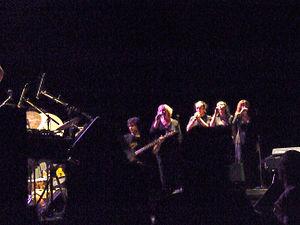
Magma est un groupe de rock progressif français, originaire de Paris. Il est formé en 1969 par le compositeur-batteur-chanteur Christian Vander et Laurent Thibault. Cette formation est à l'origine du genre musical baptisé Zeuhl, mélangeant rock, jazz, avant-garde et chant choral.